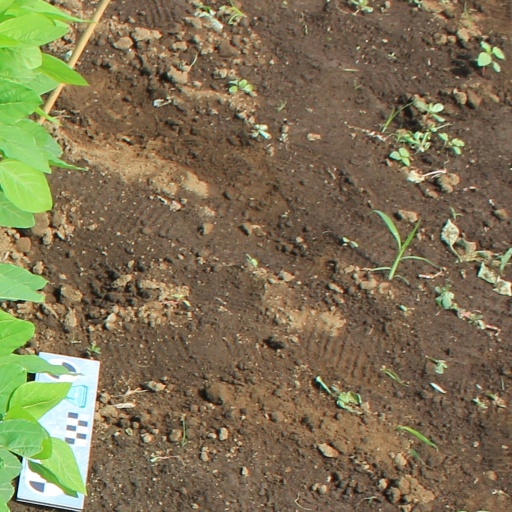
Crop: soybean